Joseph Leeson, 2nd Earl of Milltown

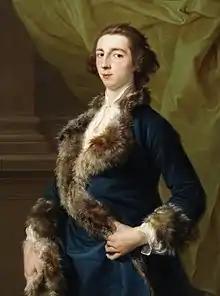
Joseph Leeson 2nd Earl of Milltown by Pompeo Batoni in 1751

Joseph Leeson, 2nd Earl of Milltown (1730 – 27 November 1801), styled Viscount Russborough between 1763 and 1783, was an Irish peer.